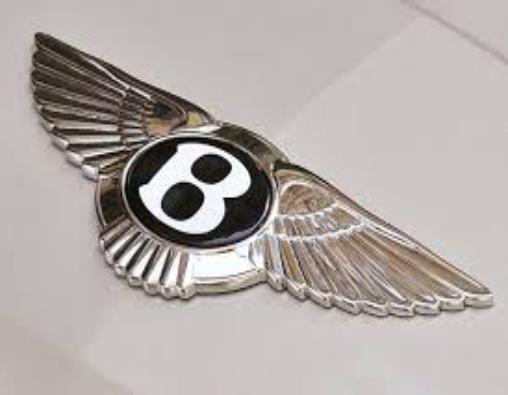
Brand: Bentley
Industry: Transportation